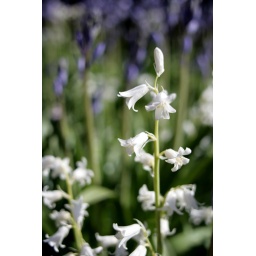
Flowers blooming in a flower bed at Wilkinson Courtyard at the Darden Graduate School of Business at the University of Virginia.